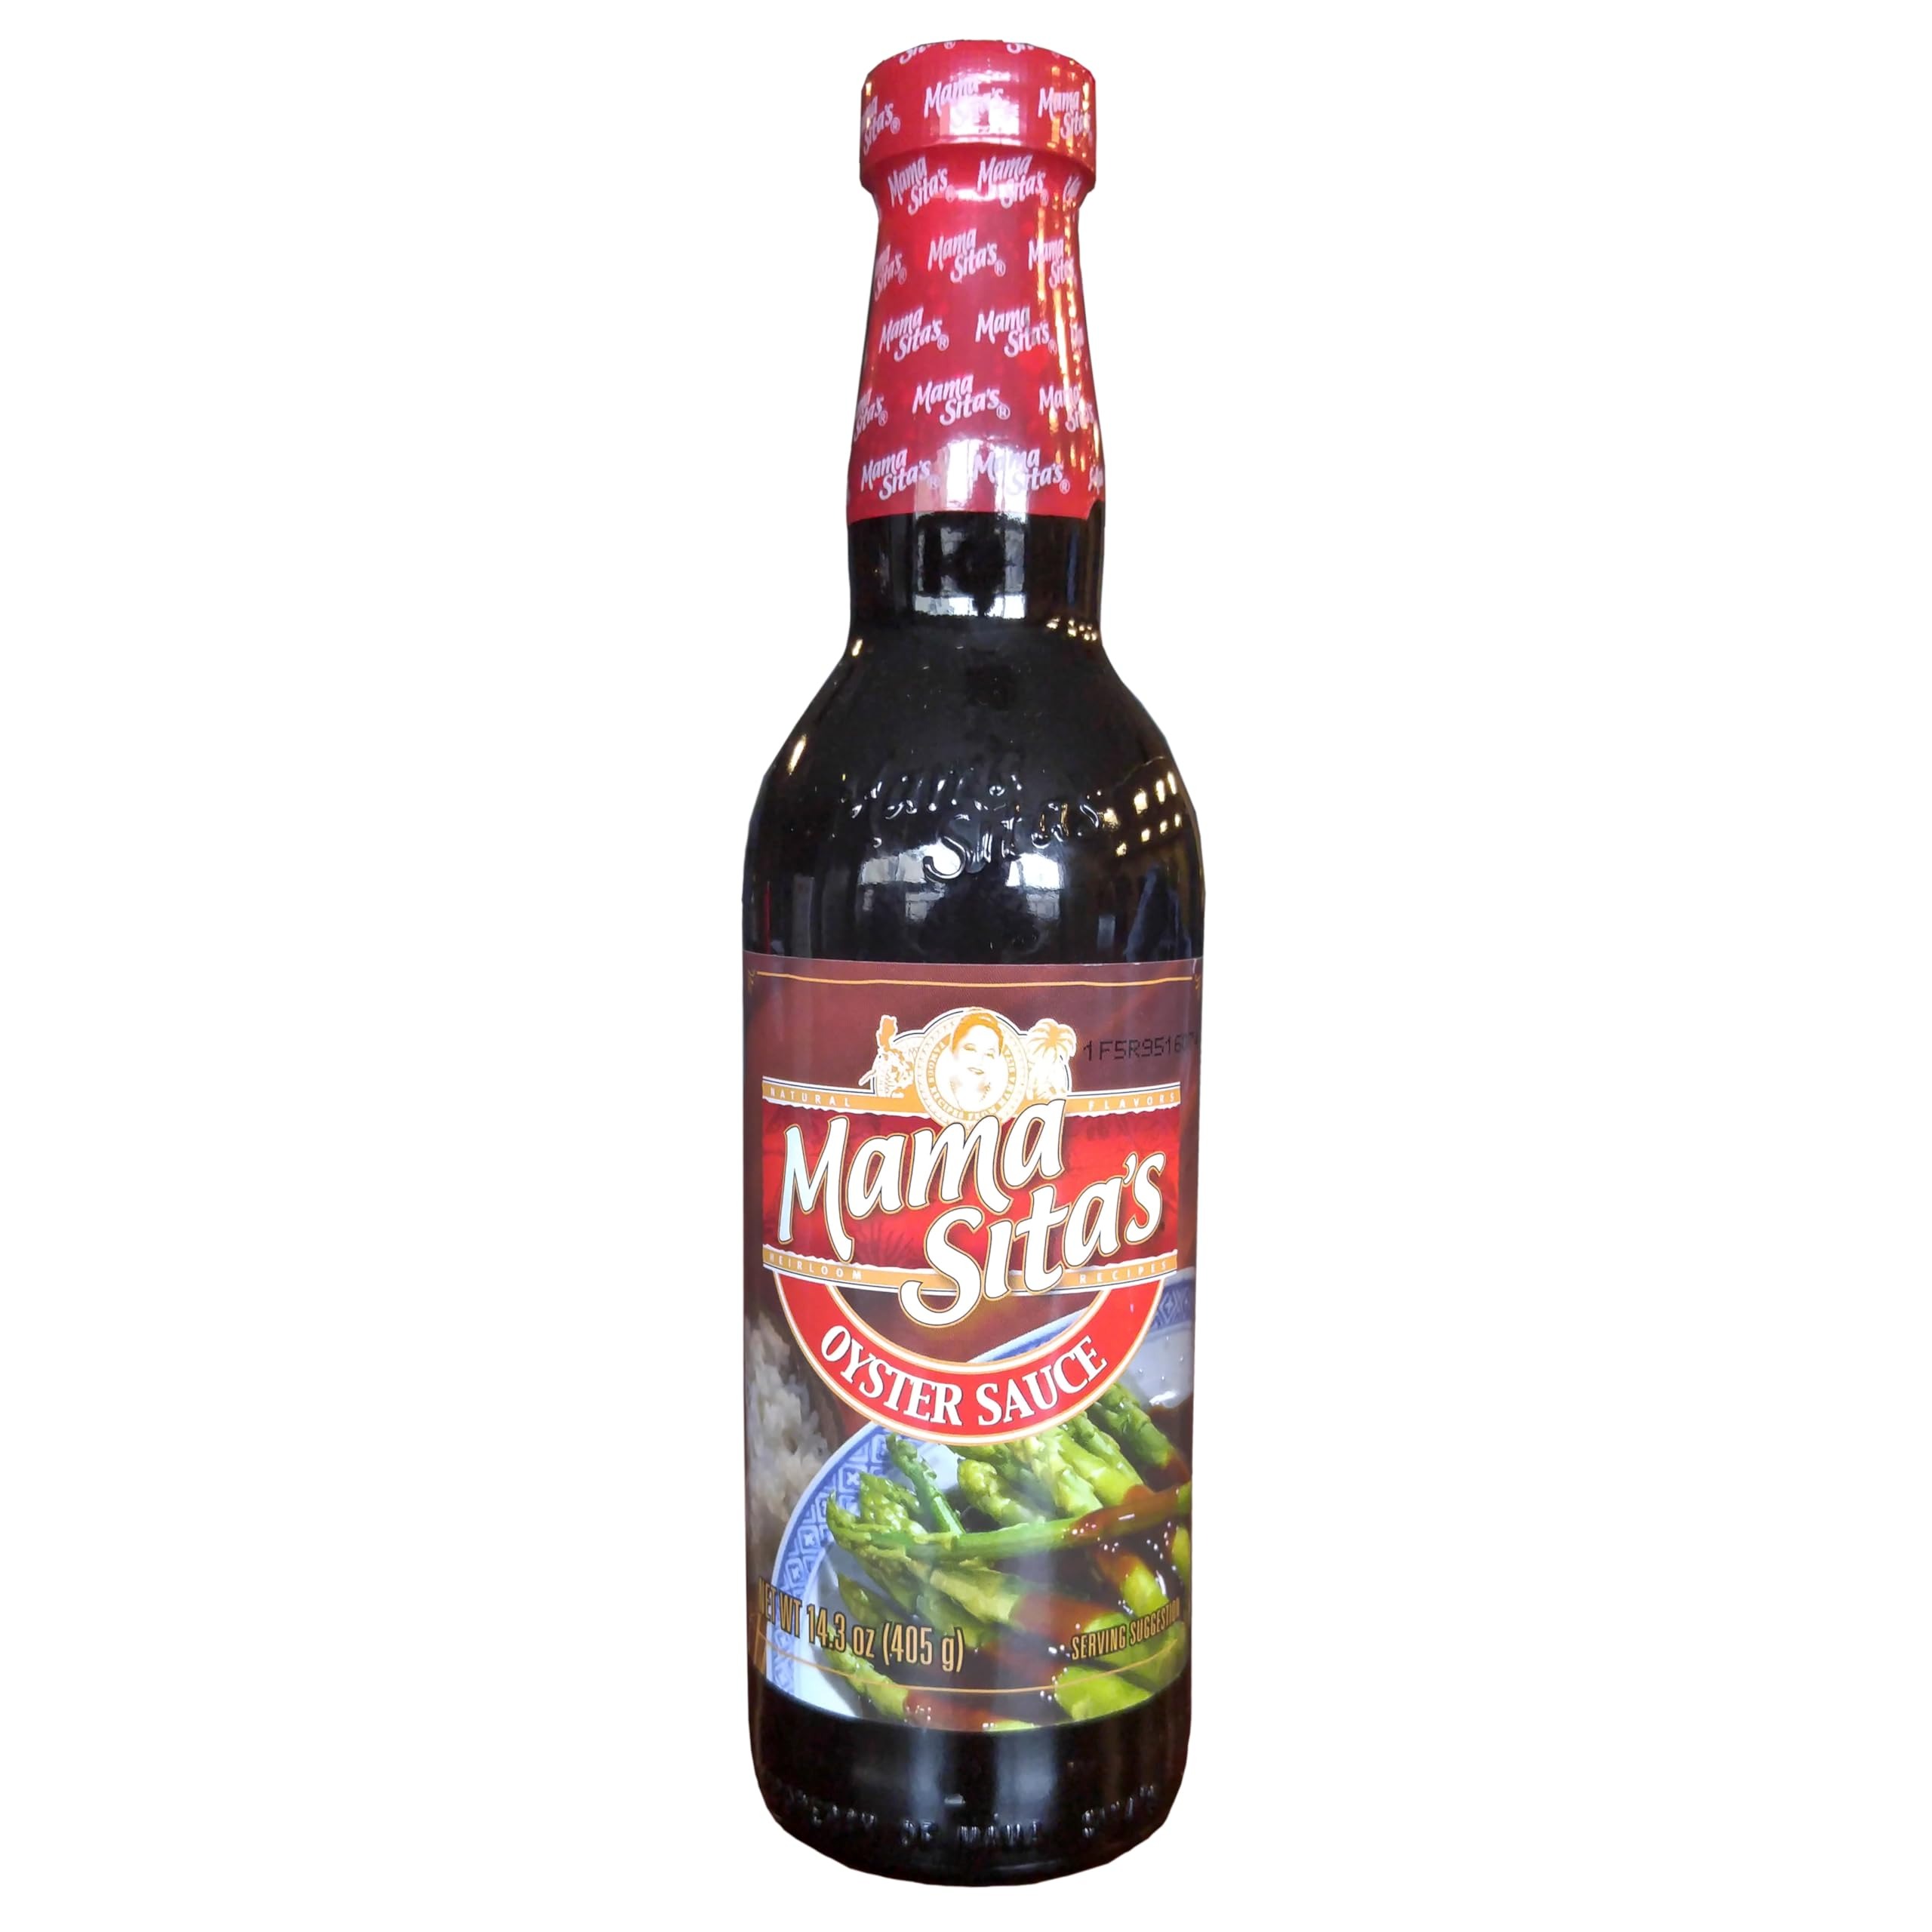
Item Name: Mama Sita's Oyster Sauce 14.3 oz - Authentic Filipino Flavor, Perfect for Stir-Fries, Marinades, and Asian Dishes, Imported, Savory and Flavorful
Bullet Point 1: Net Wt. 14.3 oz.
Bullet Point 2: Product of the Philippines
Product Description: A sauce extracted from real oysters, its full-bodied flavor can stand alone as a sauce for oriental dishes. Applications: As a sauce for steamed vegetables. As a main flavoring ingredient in a variety of stir-fried preparations.
Value: 1.0
Unit: Count

Price: 12.95